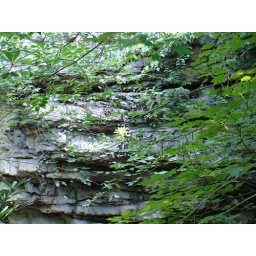
yellow in rock, in green